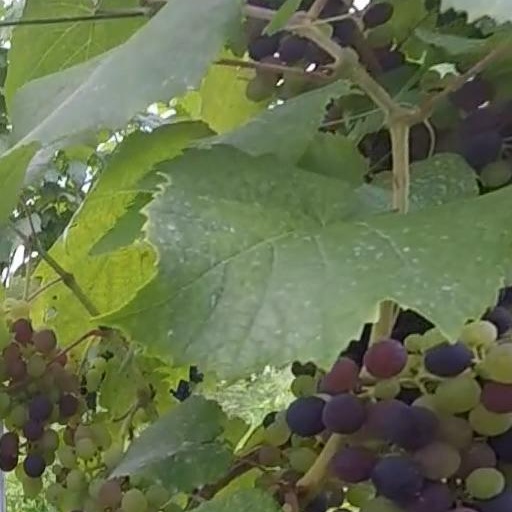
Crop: grape